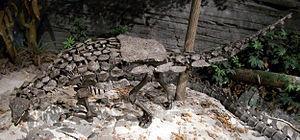
Gargoyleosaurus est un genre éteint de dinosaures ornithischiens, le plus ancien ankylosaurien connu avec le genre Mymoorapelta.